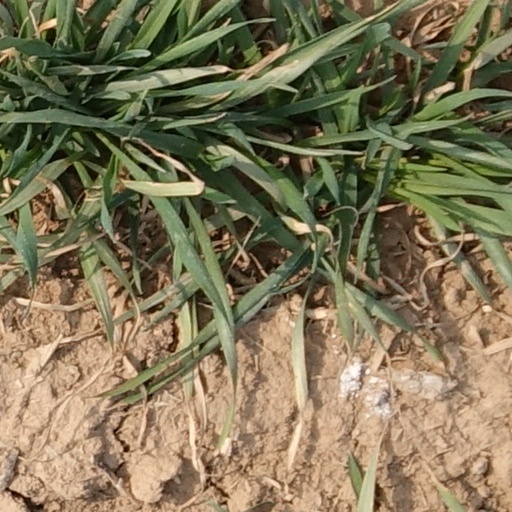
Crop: wheat